Homosexuality in Mexico

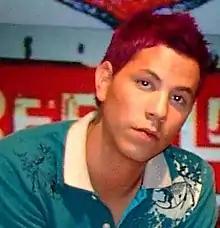
Christian Chávez at a press conference in 2006

The LGBT movement found itself paradoxically driven by the AIDS crisis, which is believed to have reached Mexico in 1981. LGBT groups were focused more on the fight against the infection, carrying out prevention and safe sex campaigns with information on the disease, but also led their fight against the social prejudices of the more conservative sectors, which considered AIDS a divine punishment. The demonstrations, which had become annual, asked for the end of social discrimination against AIDS patients, especially in employment, hospitals and health centers, and prevention measures, such as the promotion of condom use.